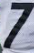
Number: 7